Institute of Technology of Cambodia

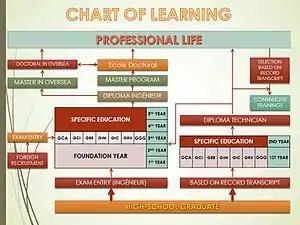
ITC chart of learning

ITC has five faculties in addition to its Foundation Year Department, French and English Sections, Research and Innovation Centre, Graduate School, and Centre for Multimedia and Cyber University (distance education).